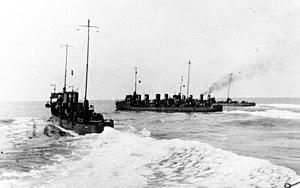
Le SMS Lika était un destroyer de classe Tátra construit par l'Autriche-Hongrie à partir de 1912.